Józef Bem

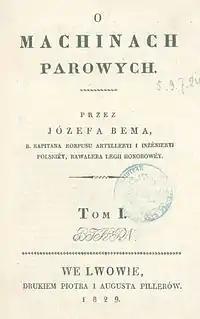
"O machinach parowych" "(On Steam Engines)" by Józef Bem, book published in 1829 in Lwów.

A wider field for his activity presented itself in 1848 due to the Austrian Revolution in the Habsburg Empire. First he attempted to hold Vienna against the imperial troops of Alfred I, Prince of Windisch-Grätz, and, after the capitulation, hastened to Pressburg (today Bratislava, Slovakia) to offer his services to Lajos Kossuth, first defending himself, in a long speech, from the accusations of "treachery to the Polish cause" and "aristocratic tendencies" — which the more fanatical section of the Polish émigré Radicals repeatedly brought against him. He was entrusted with the defence of Transylvania at the end of 1848, and in 1849, as General of the Székely troops, he performed miracles with his little army, notably at the bridge of Piski (now Simeria, Romania) on 9 February, where, after fighting all day, he drove back an immense force of pursuers.